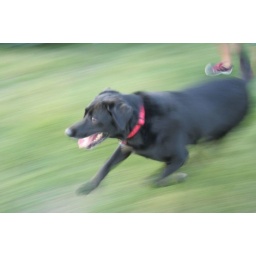
dog and boy in motion